Ala, Trentino

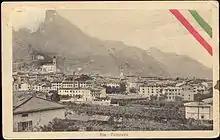
Ala in the year 1910

Ala is a comune in Trentino, north-eastern Italy. Until the First World War, it was an important border town between the Kingdom of Italy and the Austro Hungarian Empire.